Suravaram Pratap Reddy Telugu University

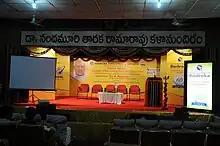
Telugu University Auditorium during the Philosophy of Indian Management and Ethical Values Seminar

It was established as "Telugu University" on 2 December 1985 through an Act of Legislation (march 2025) by the State Legislature of Telangana with headquarters at Hyderabad The School of Folk and Tribal Lore was established at Warangal during the year 1994. This university was founded with the broad objectives of serving the cause of the Telugu people, both within the State and outside. For this purpose, the state government has merged the Sahitya, Sangeet, Nataka, Nritya and Lalita Kala Academies, International Telugu Institute and Telugu Bhasha Samiti into the university. Thus, the university was established to function as a central organization for teaching and research in Language and Literature, History and Culture, Fine Arts and Performing Arts, religion and philosophy of the Telugu speaking people. It strives to inculcate a sense of identity in them as citizens of India and as responsible representatives of Telangana. In March 2025, a bill was passed to rename the university Suravaram Pratap Reddy Telugu University, after Suravaram Pratapa Reddy, a freedom fighter from Telangana.